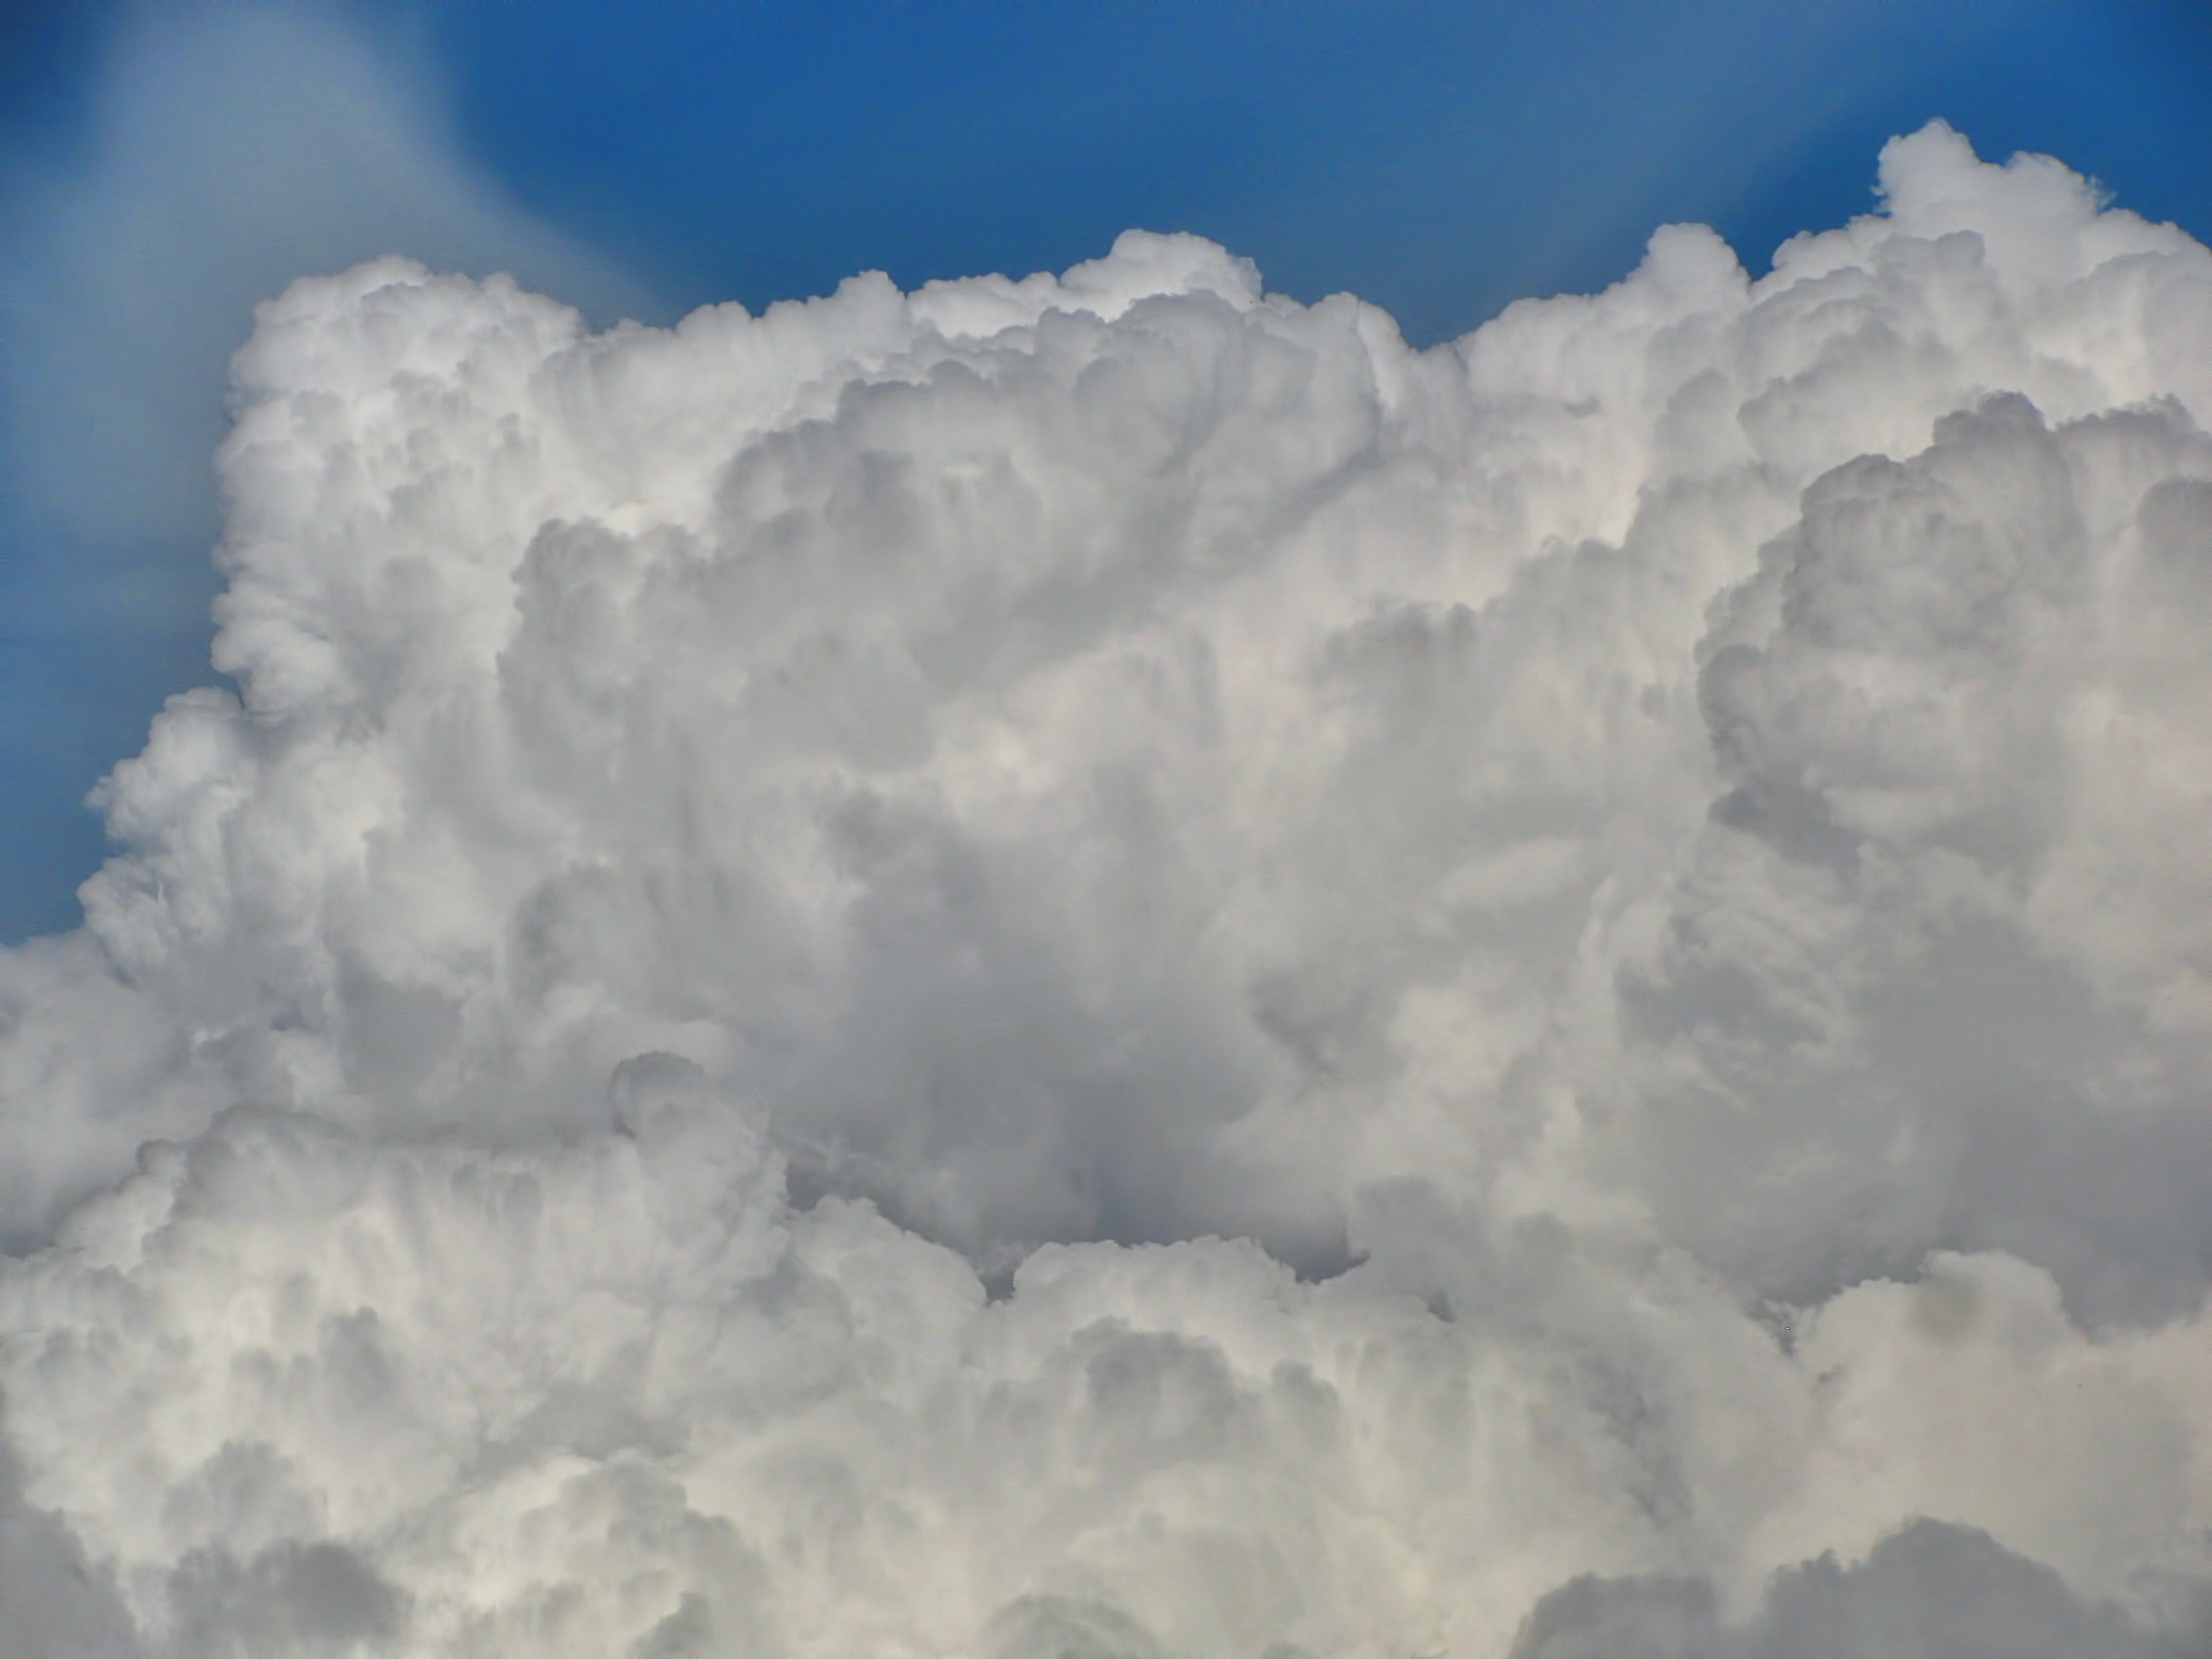
cloud, sky, white, atmosphere, weather, cumulus, blue, cloudscape, clouds, colors, cumulonimbus, dramatic, meteorological phenomenon, geological phenomenon